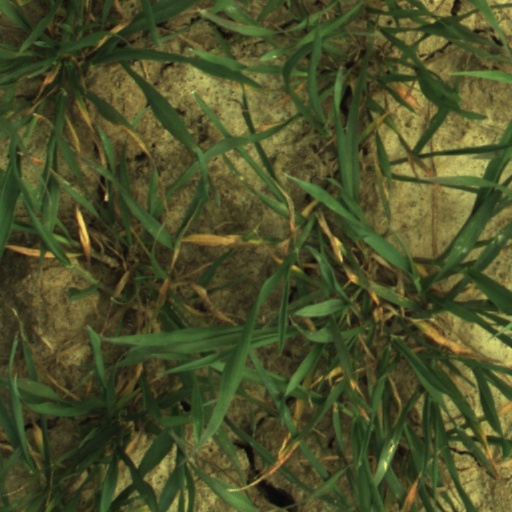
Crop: wheat